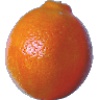
Label: Tangelo 1